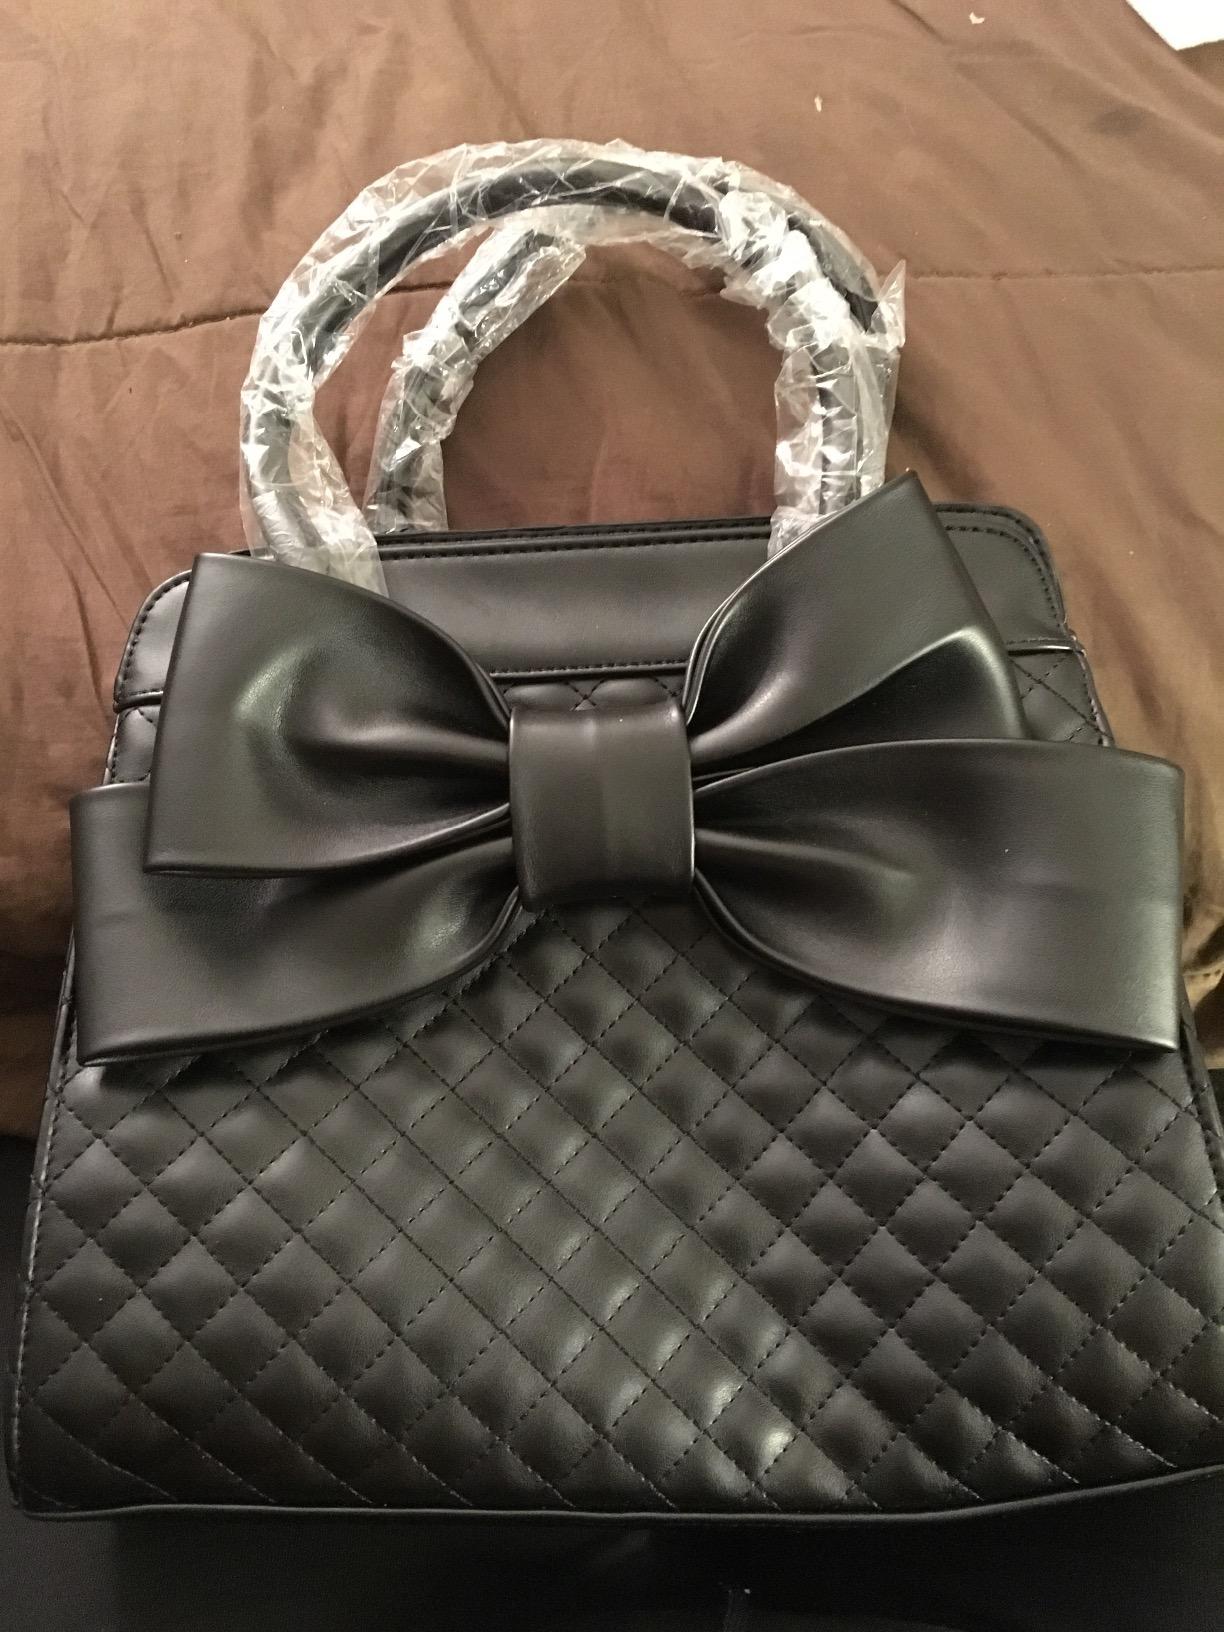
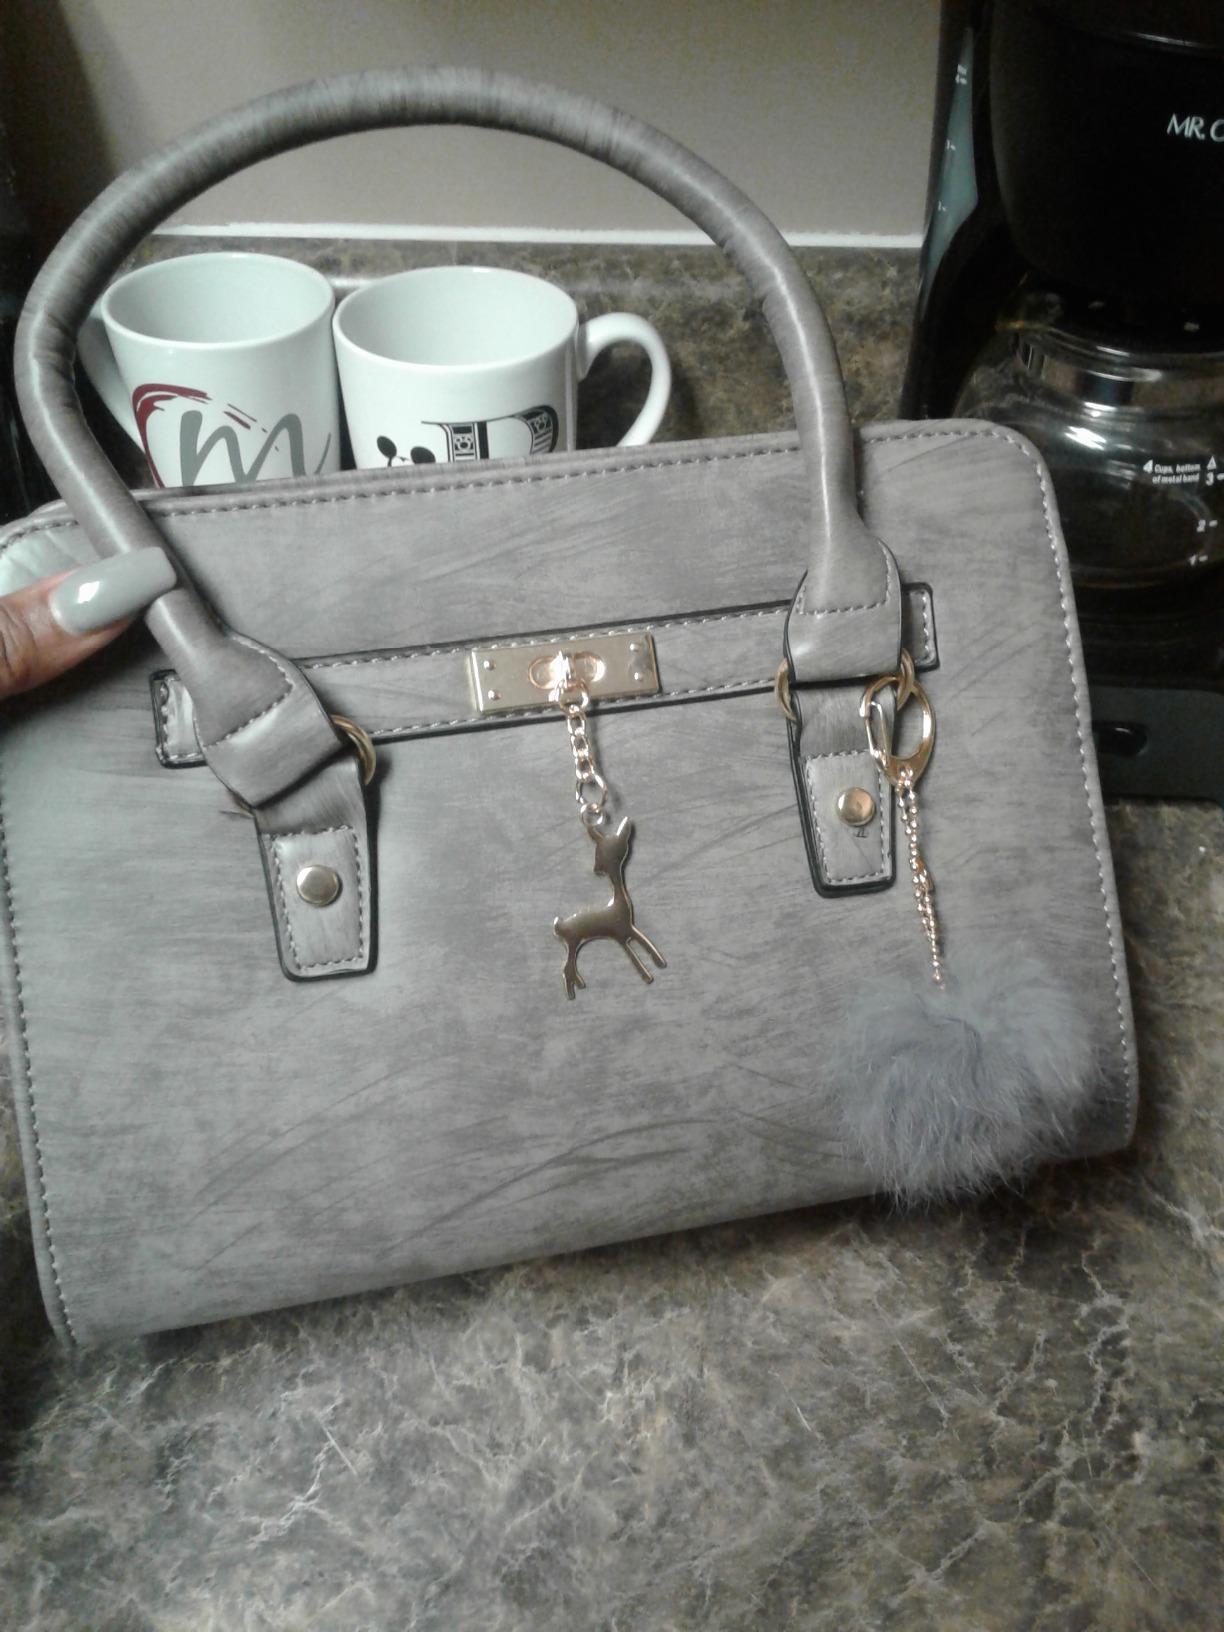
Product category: accessories_handbag
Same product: no